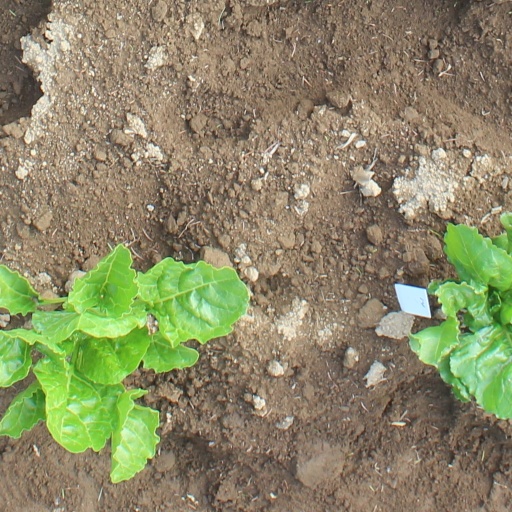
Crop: sugar beet